39th (Deptford) Divisional Artillery

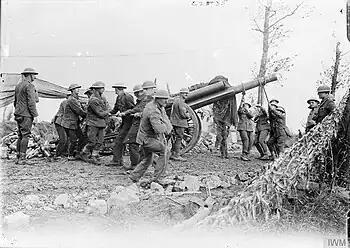
Moving a 60-pounder gun out of its emplacement, 1917.

The offensive opened with the Battle of Pilckem Ridge on 31 July. Two thirds of the field guns fired a creeping barrage, the other third and the 4.5-inch howitzers provided the protective standing barrage to allow the assaulting troops to reorganise at each objective. The trench mortars fired Thermite flares and oil bombs at Zero hour (03.00) to help the infantry keep direction in the dark. The attacking brigades of 39th Division took the village of St Julien and the strongpoints in their front. By 08.00 they had advanced about to achieve their objectives and were consolidating a position along the flooded Steenbeek to provide a defensive flank for the attackers. Several field batteries moved up to the old British line to give closer support, while the reserve brigade pushed beyond the Steenbeek. But it began to rain, and soon it was almost impossible for the exhausted gunners to get their guns forward through the devastation and mud, and further progress was halted that evening. Flanking fire and fierce German counter-attacks pushed the leading battalions back to the line of the Steenbeek. Here the Germans, wading through mud, were halted by the SOS barrage fired by the field artillery. Elsewhere the battle had been a disappointment to the British, and 39th Division was left holding onto the Steenbeek in mud and under constant shellfire until it was relieved on 5 August. The field batteries continued in action under terrible conditions, suffering from CB fire, while the DAC was bombed and shelled at night, and casualties were high. The next attack, the Battle of Langemarck, was launched on 16 August, with even less success than before. 39th Divisional Artillery was finally relieved on 23 August.